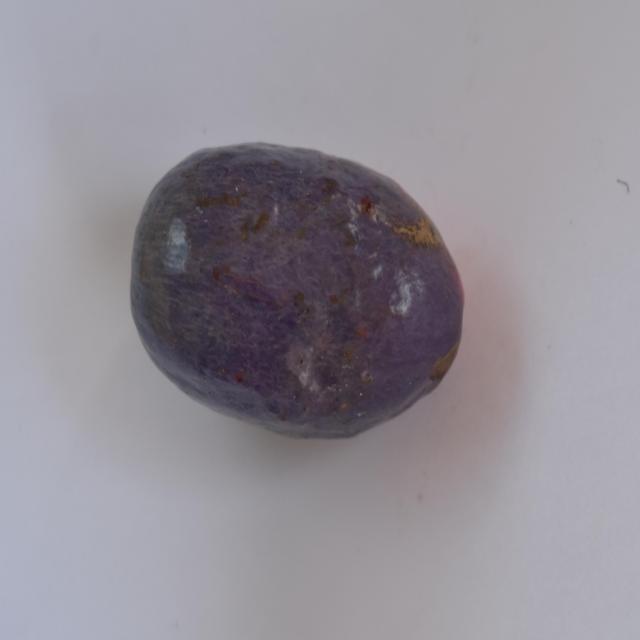
Plum grade: unaffected